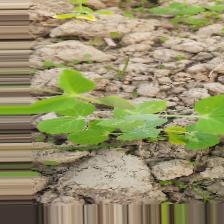
Label: Powdery Mildew